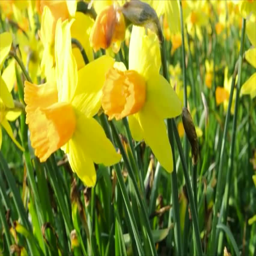
yellow daffodils or narcissus flowers in the wind